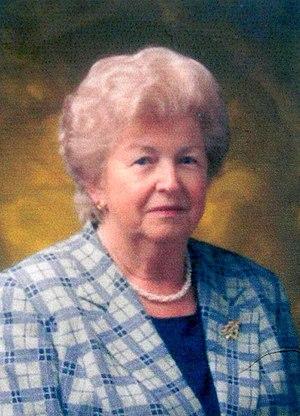
Marcelle Lentz-Cornette est une femme politique luxembourgeoise du Parti populaire chrétien-social. Elle a également exercé la profession d'enseignante.
Lors des élections européennes de 1984, 6 députés européens sont élus au Luxembourg. Leur mandat débute le 24 juillet 1984 et se termine le 24 juillet 1989.
Lors des élections européennes de 1979, six députés européens sont élus au Luxembourg. Leur mandat débute le 16 juillet 1979 et se termine le 23 juillet 1984.